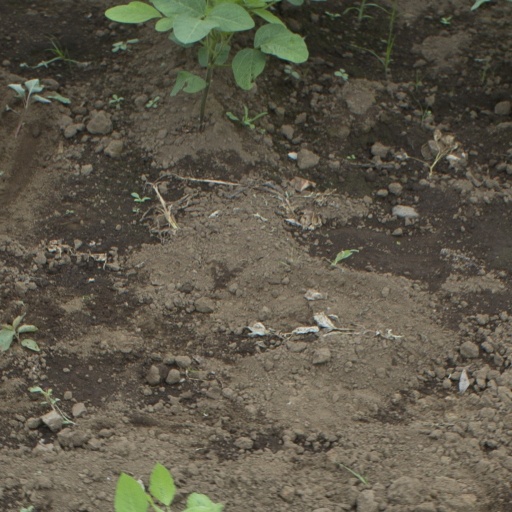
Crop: soybean